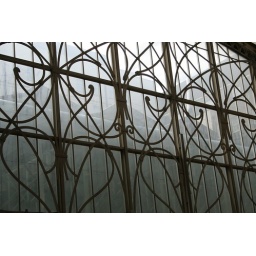
This was a window grate in the train station.